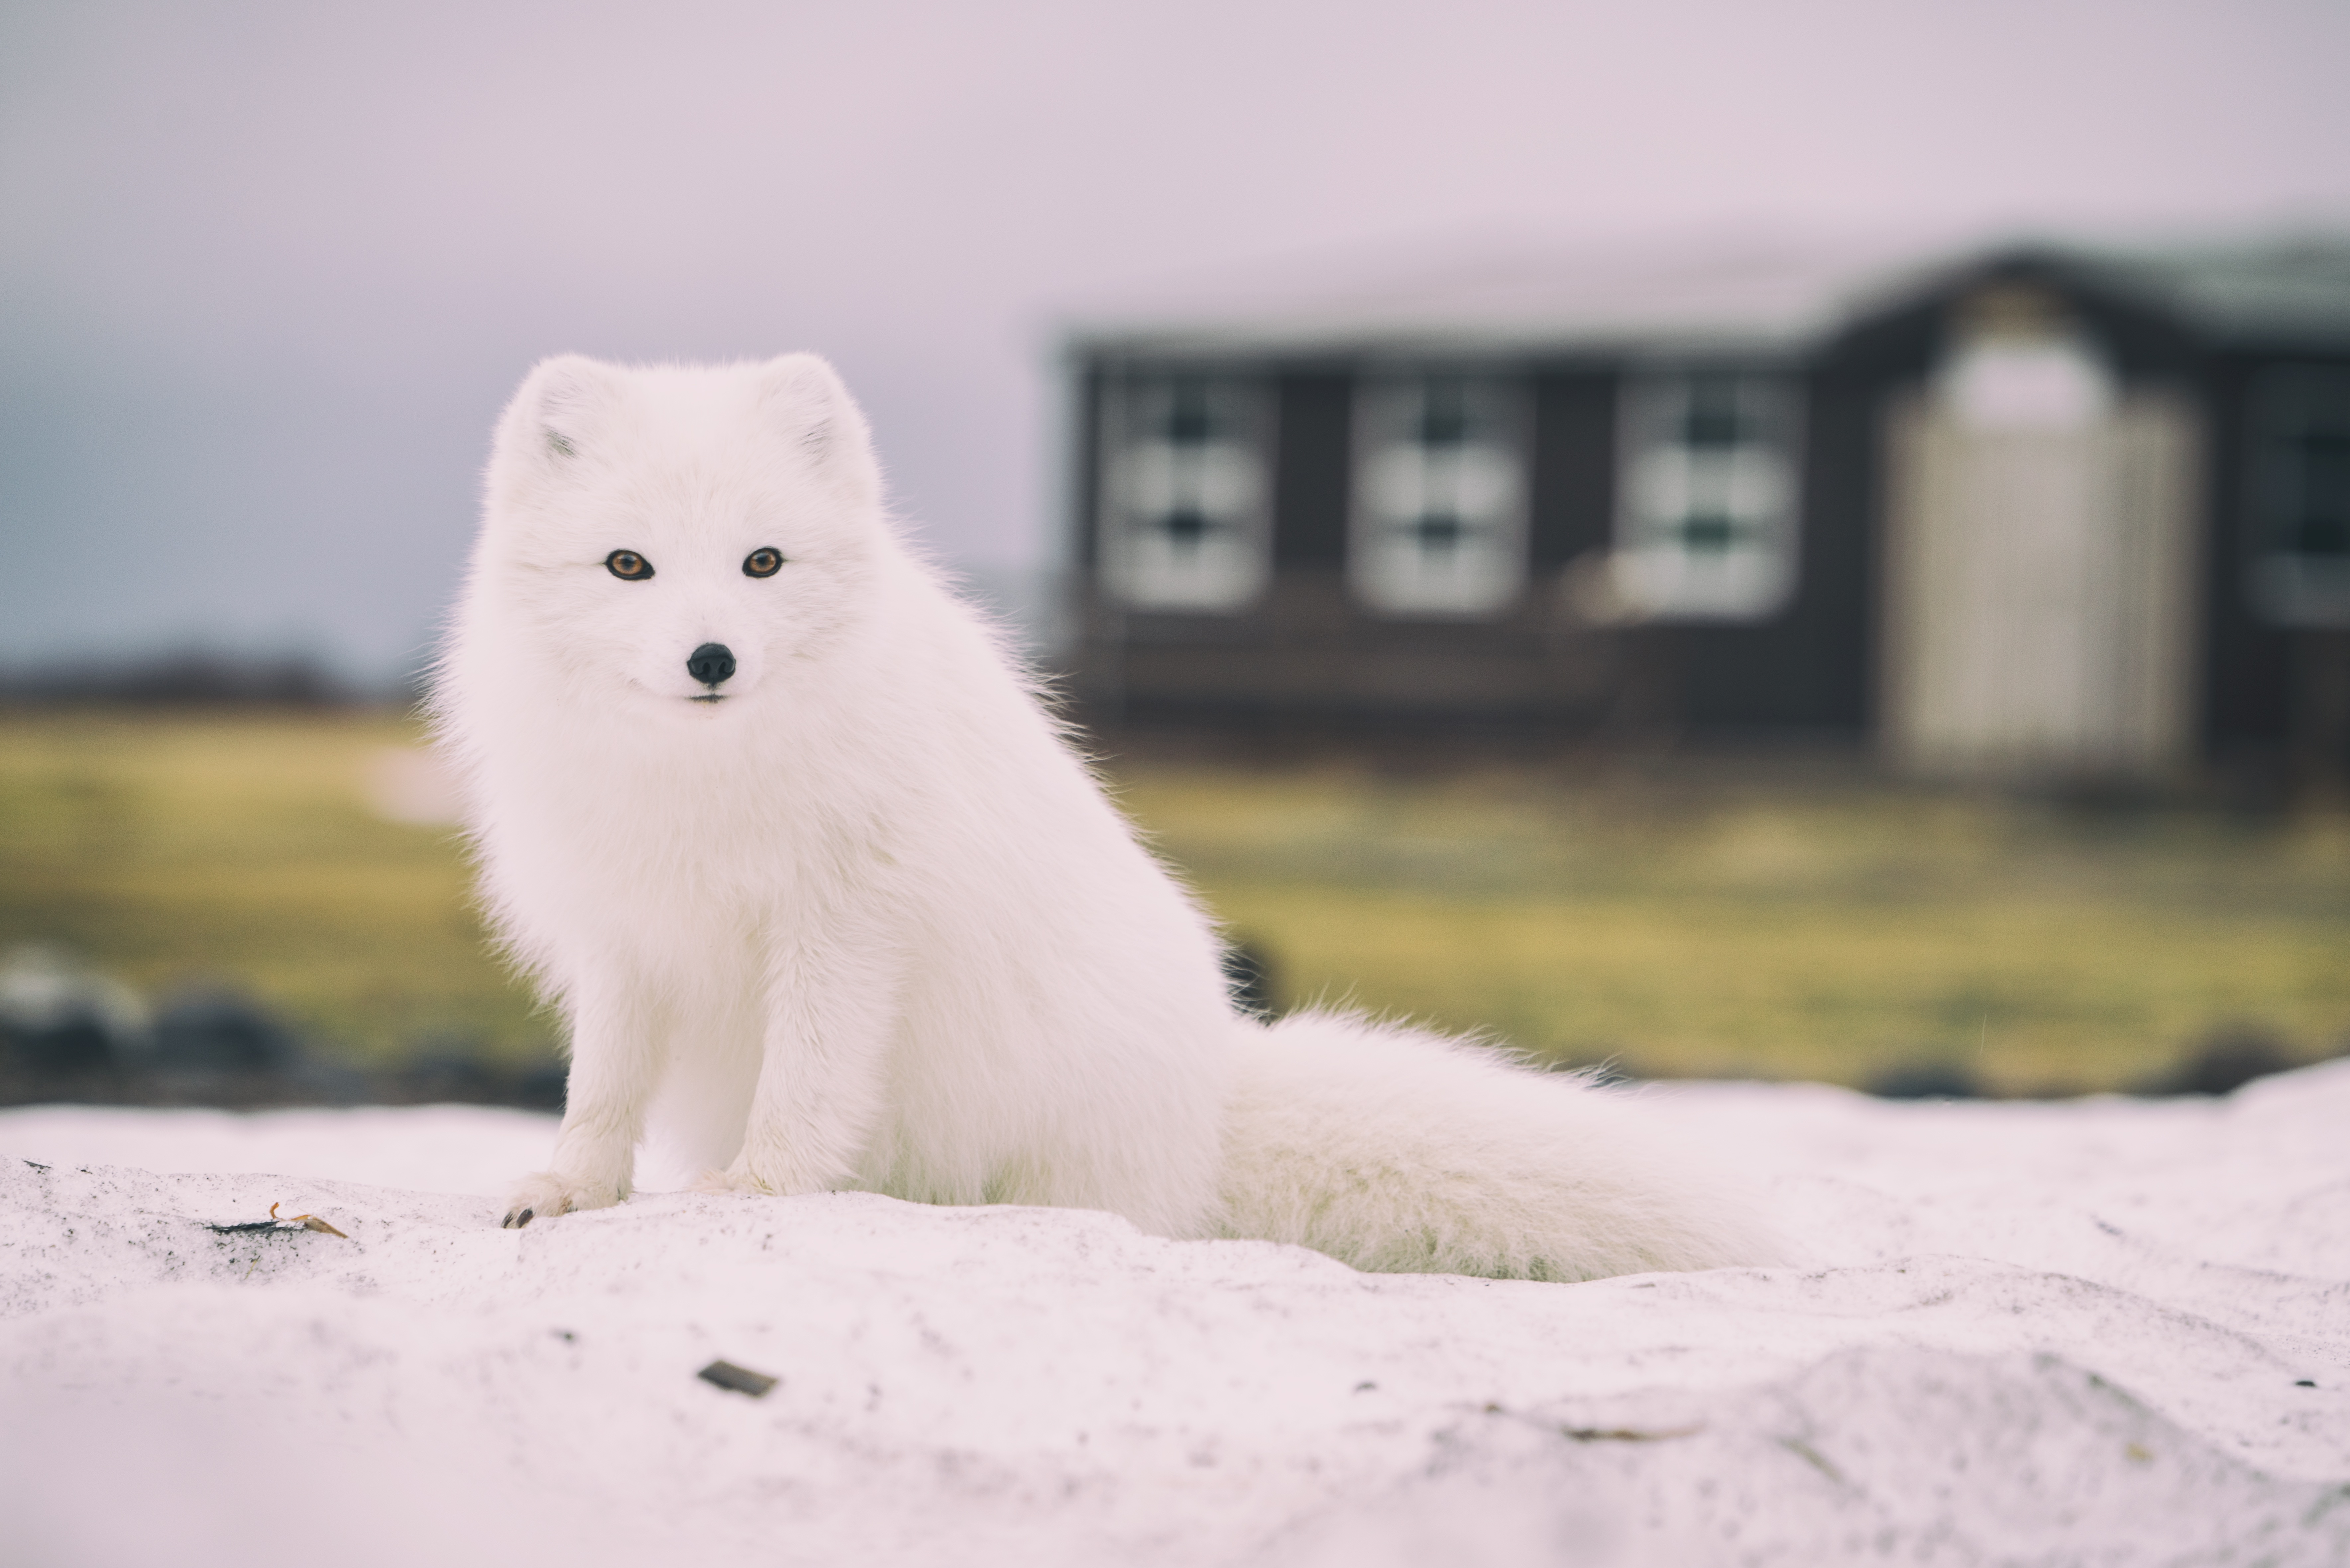
snow, winter, white, dog, animal, bear, mammal, fox, arctic, polar bear, arctic fox, wild animal, vertebrate, samoyed, dog like mammal, dog breed group, white fox